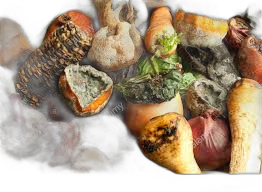
Waste category: biological